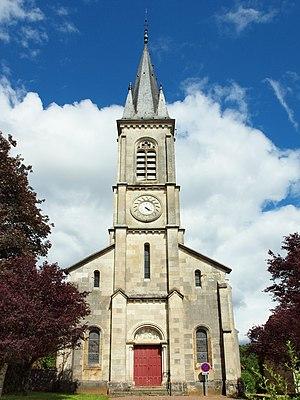
Chamoux (Yonne, France)